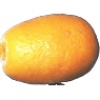
Label: kumquats